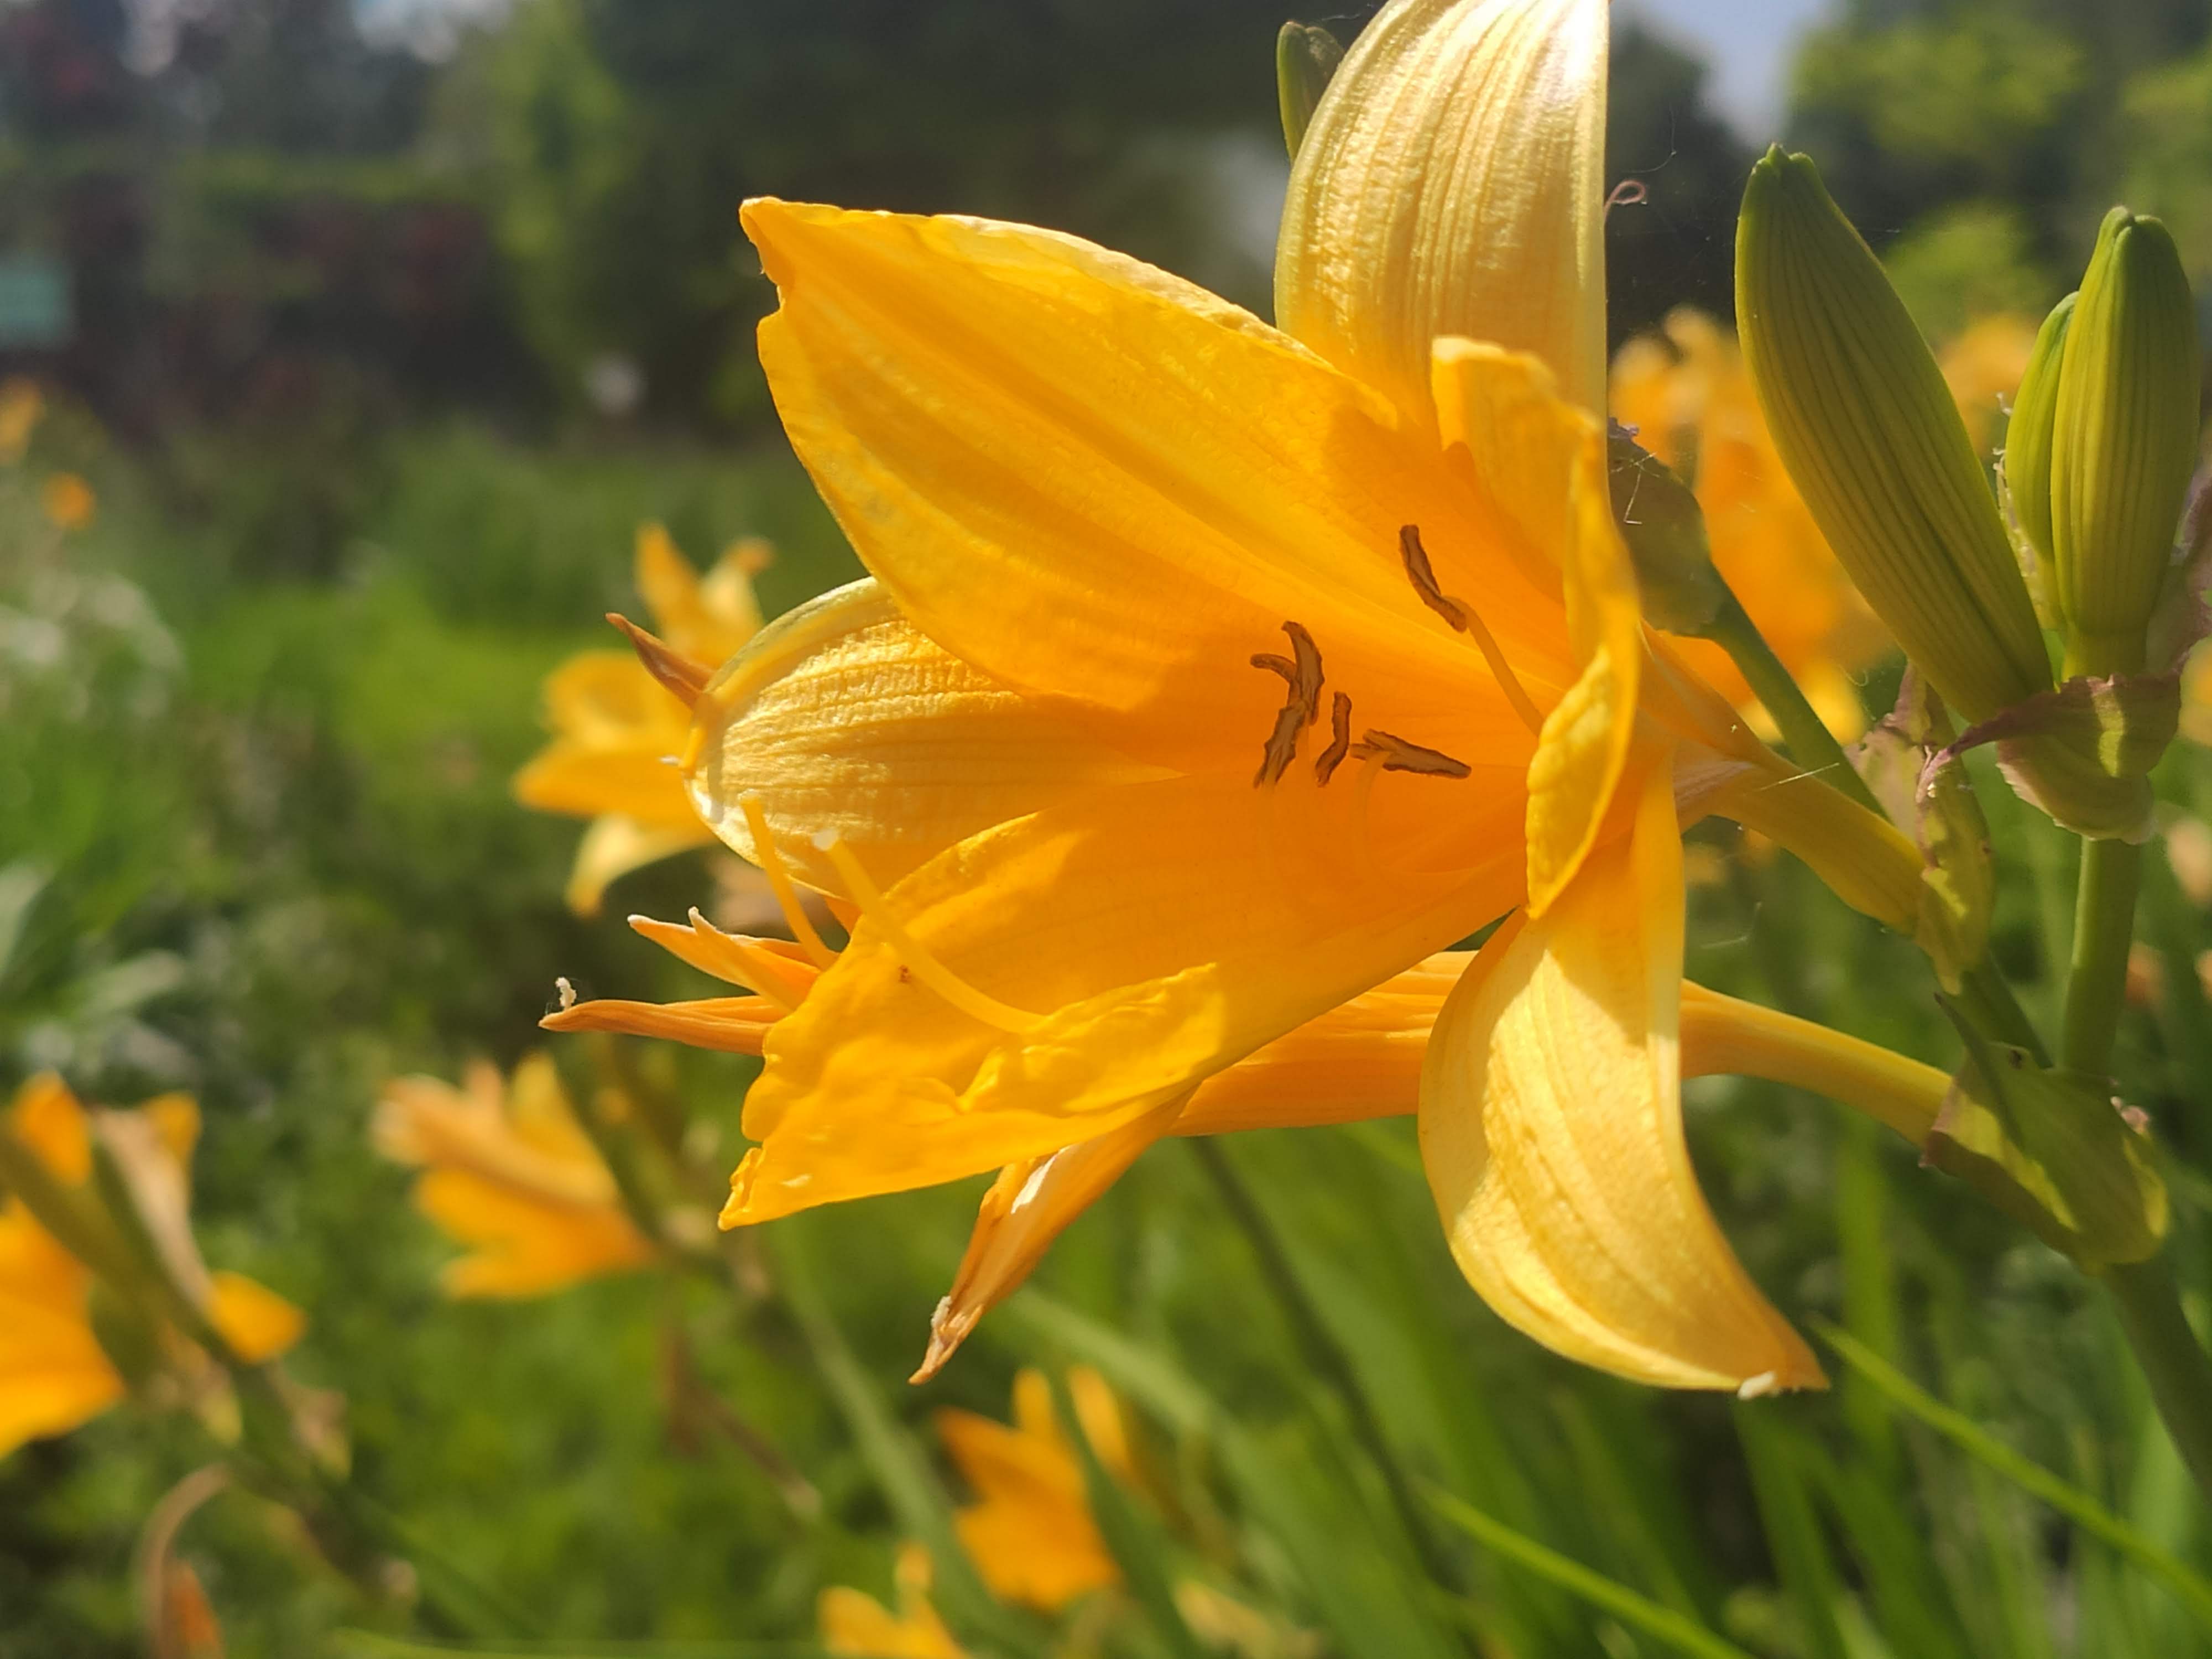
yellow, lily, flowers, trees, vienna, oldfarm, gardening, hirschstetten, flower, plant, petal, vegetation, grass, herbaceous plant, flowering plant, Lily order, terrestrial plant, close up, landscape, pollen, Pedicel, wildflower, daylily, plant stem, sky, monocotyledon, lily family, macro photography, evening primrose family, amaryllis family